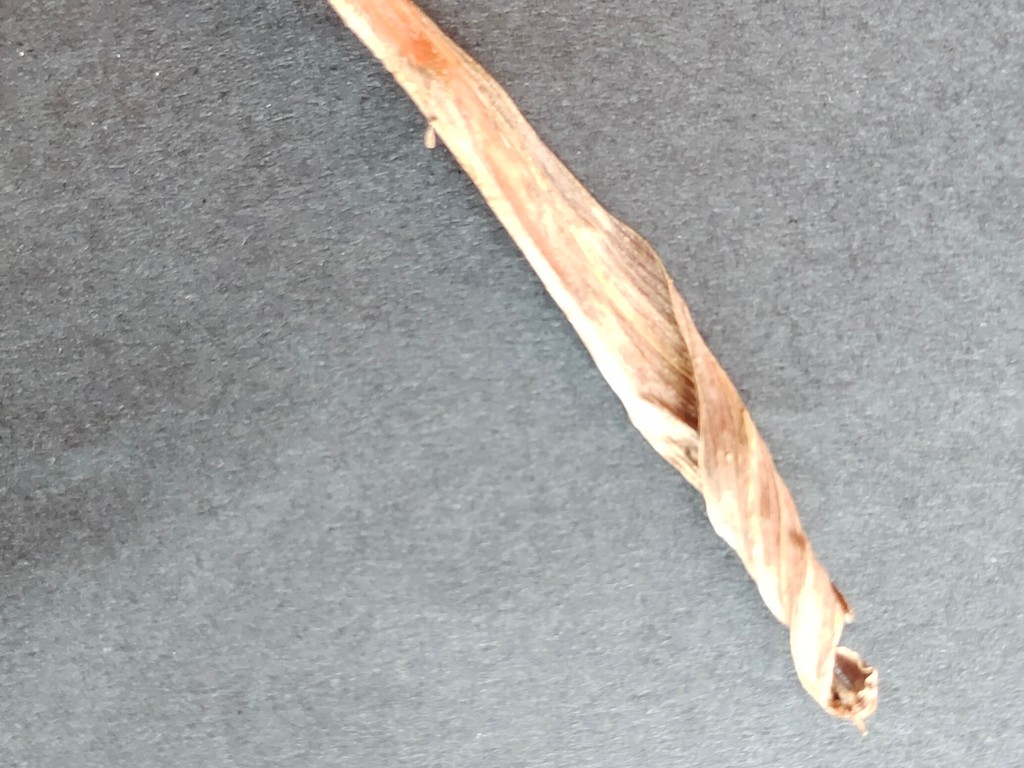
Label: Dried